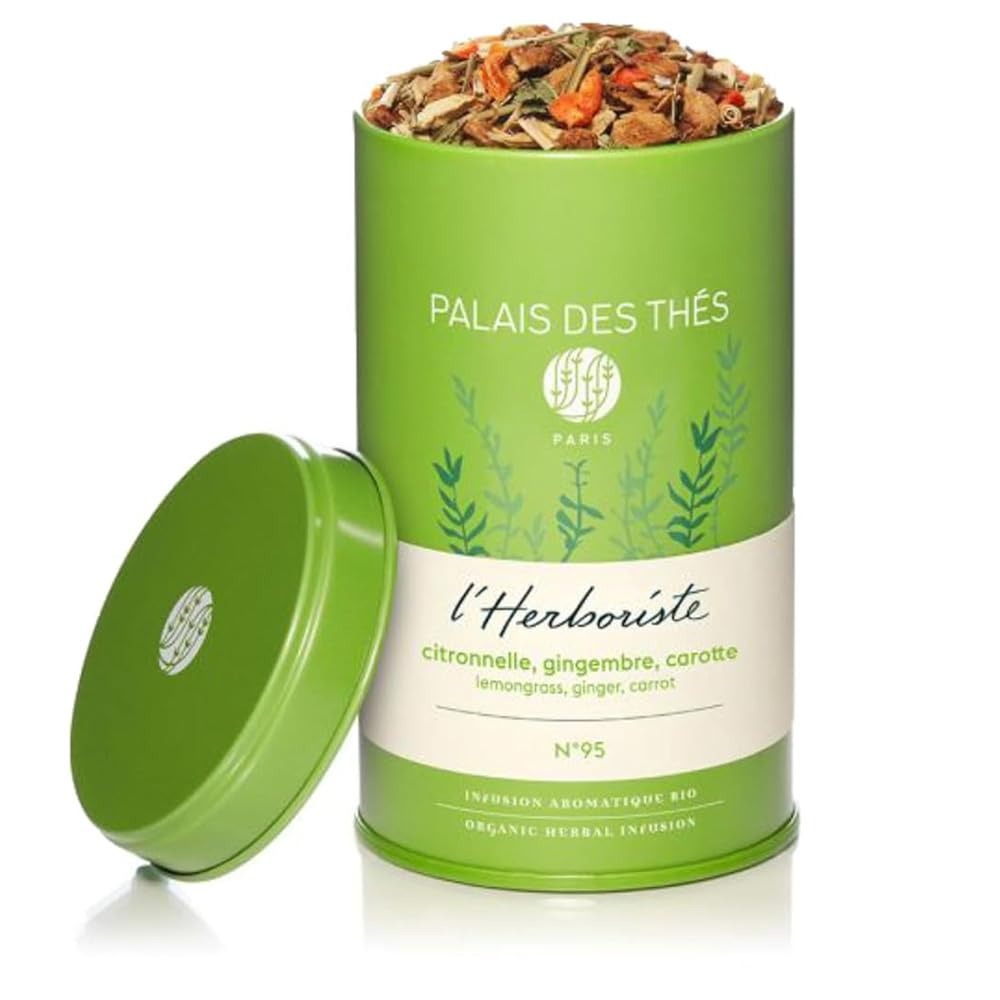
Item Name: Palais des Thés - Organic Energy Herbal Tea - L'Herboriste N°95 with Lemongrass, Ginger, and Carrot - 3.2oz Loose Leaf Metal Gift Tin
Bullet Point 1: INVIGORATING AND INTRIGUING: This infusion is made from a recipe combining beneficial herbs and spices with stimulating benefits.
Bullet Point 2: ENJOY A PEACEFUL MOMENT: Preservative-free and caffeine-free, these naturally-flavored infusions can be enjoyed day or night.
Bullet Point 3: LEADING PREMIUM FRENCH TEA BRAND - Featuring over 250 teas and Grand Crus teas, as well as accessories, samplers and gift sets for both tea beginners and aficionados, there is something for everyone on your list!
Bullet Point 4: SAVOR THE BEST TEA - Savoring tea is not just about taste, it involves all other senses as well. In order to discover all the qualities of this drink it is worthwhile to linger on our sensory perceptions. Enjoy our high quality aromatic teas and have a luxurious and relaxing experience. A great addition to any self care ritual
Bullet Point 5: ETHICAL SOURCING - Having cultivated a personal relationship with tea producers, Palais des Thés has been able to engage in direct sourcing. Working on the ground without middlemen has allowed us to offer rarer, fresher, more varied teas. This tight-knit relationship valuing respect, integrity and responsibility is also essential in our commitment to being a clean brand.
Product Description: Discover L'Herboriste, our collection of six organic herbal teas infused with herbs that have been shown to help reduce stress and promote relaxation. These caffeine-free teas can be enjoyed at any time of day or night for a sense of calm and well-being.
Value: 3.2
Unit: Ounce

Price: 22